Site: brandenburg
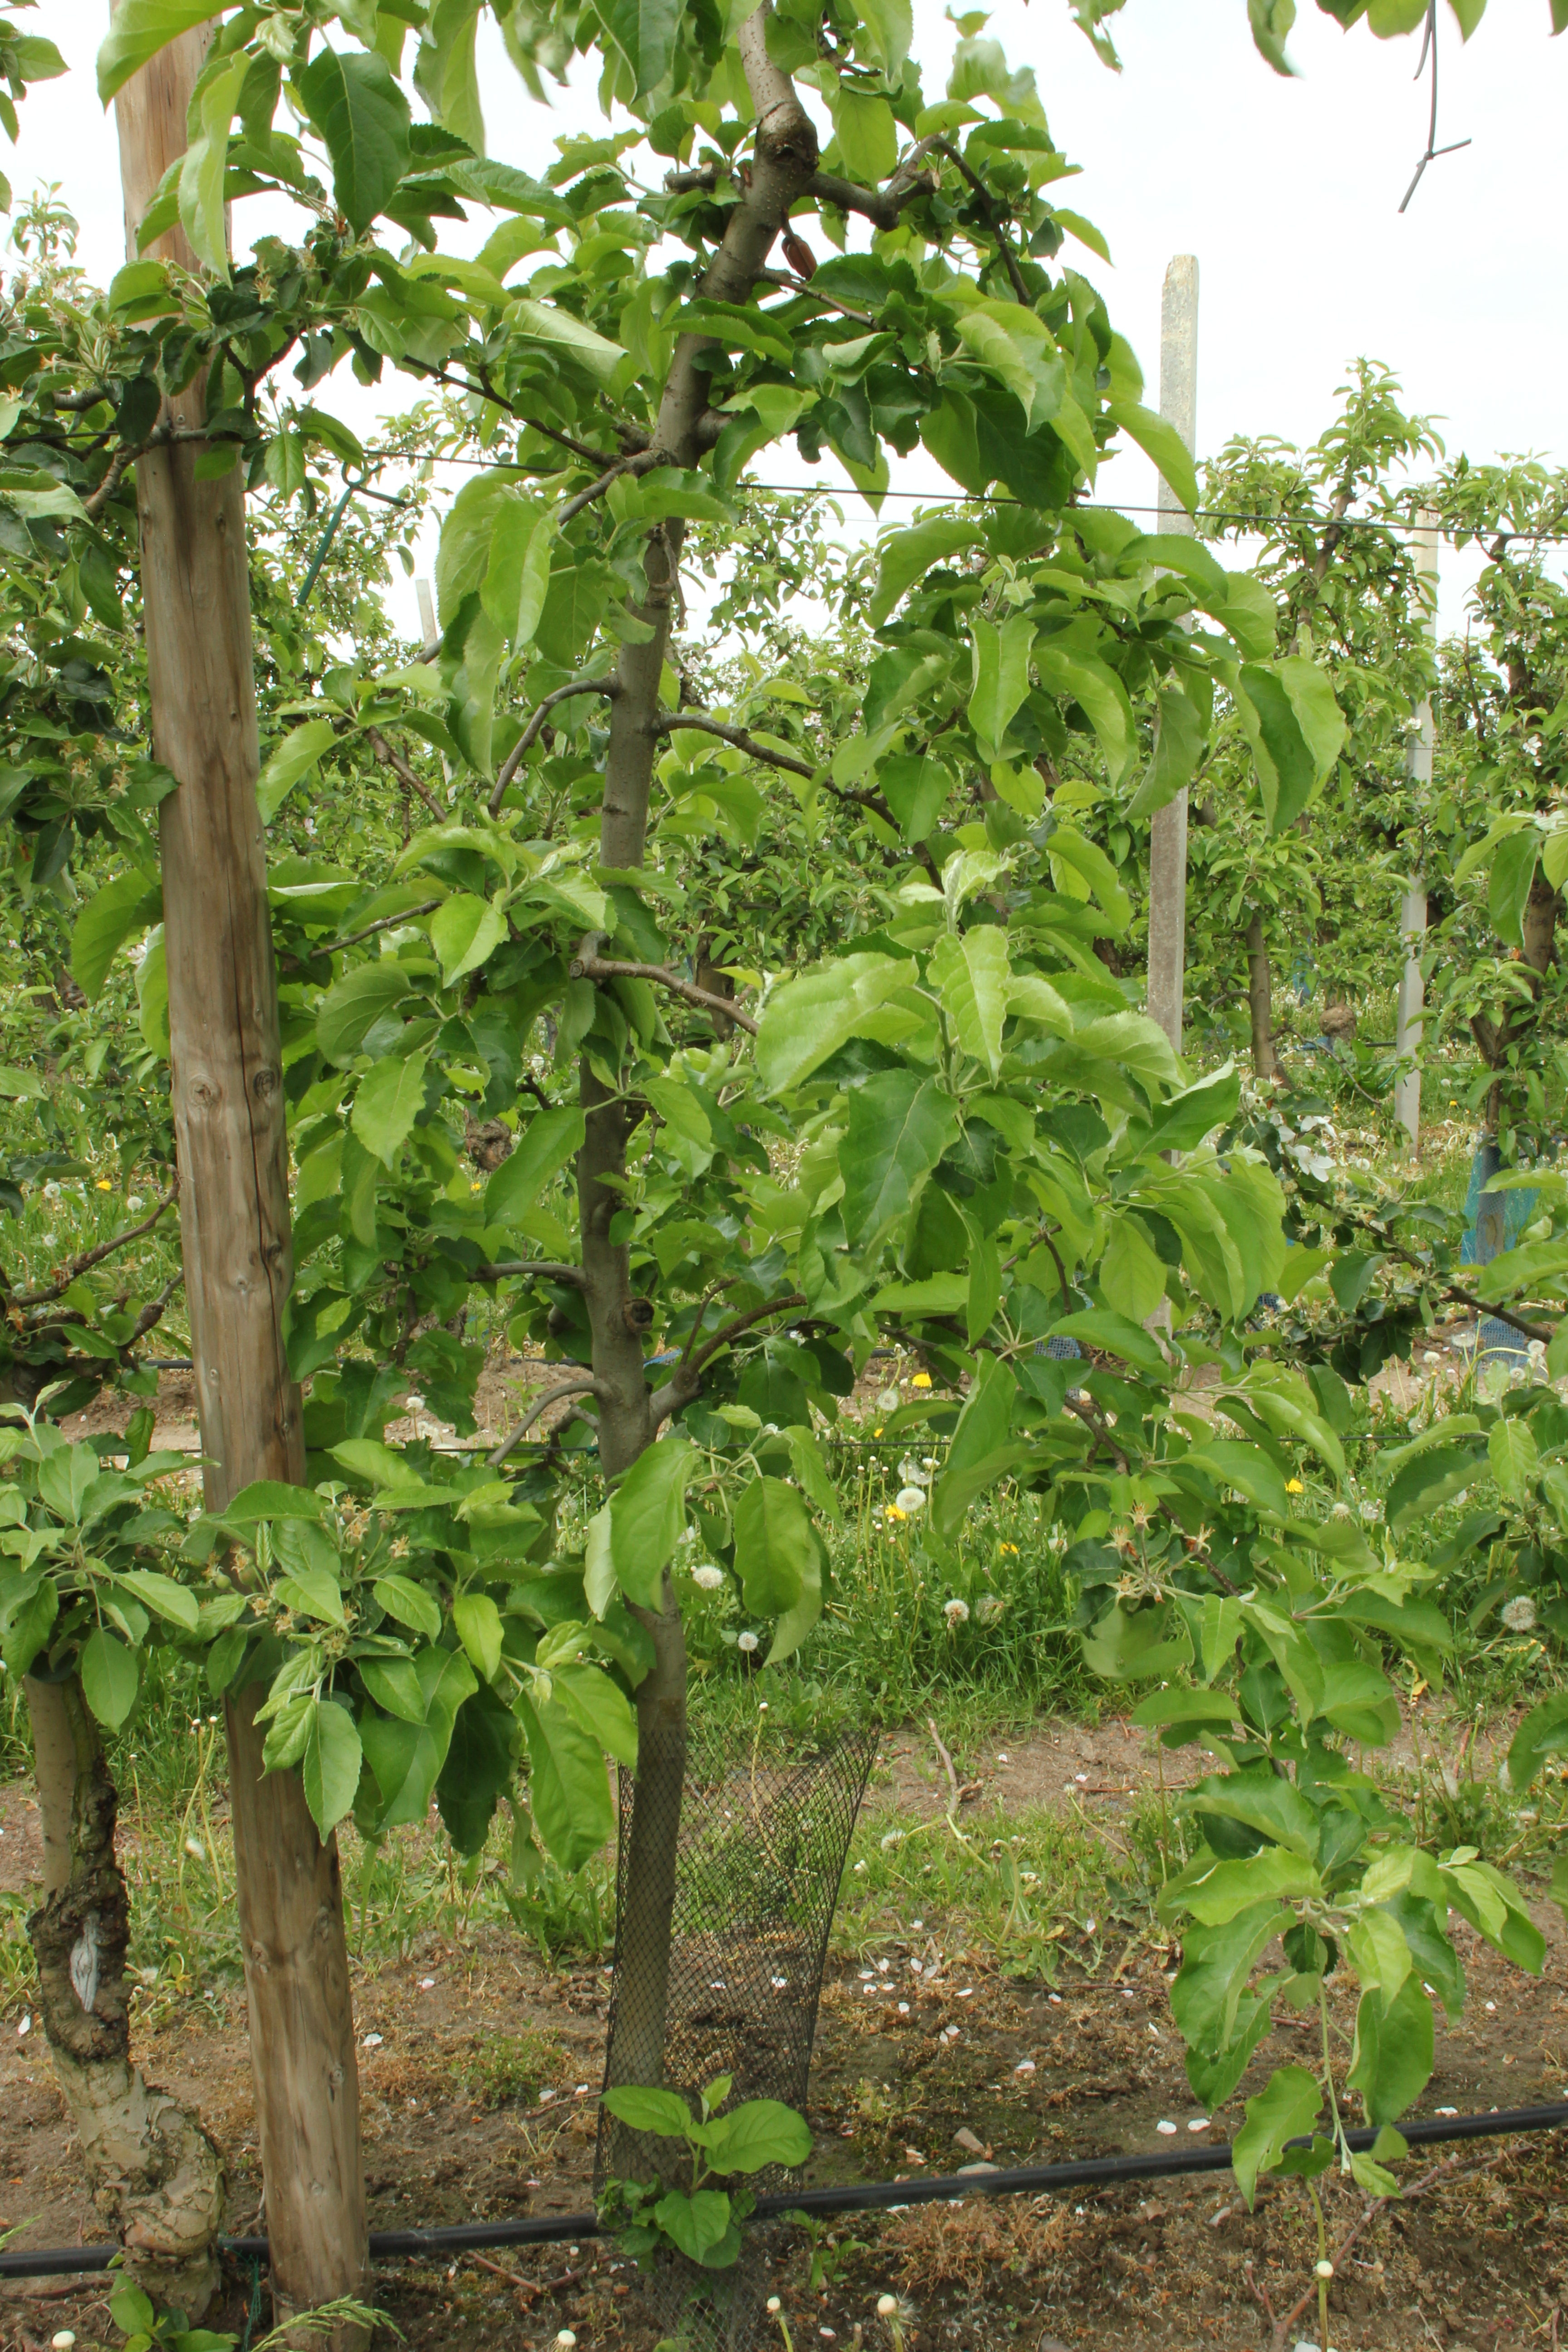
Growth stage (BBCH 67): Flowering